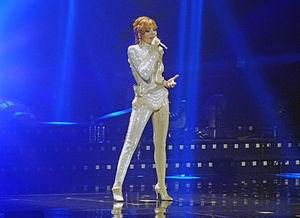
Mylène Farmer lors du concert Timeless 2013, le 10 septembre 2013 à Paris-Bercy, France.
La chanson française désigne un ensemble de genres de compositions musicales en France dont les plus anciennes datent de la fin du Moyen Âge et de la Renaissance. La plus vieille chanson française est probablement la Cantilène de sainte Eulalie, premier texte « littéraire » de langue française du IXᵉ siècle. Le plus vieil air que l'on chante encore est Le Carillon de Vendôme du XVᵉ siècle. La chanson française peut-être différenciée selon les époques.Depuis, on retrouve tout au long de l'histoire des danses et des compositions qui sont à l'origine des chansons populaires. Le genre musical se définit par la mise en valeur de la langue française ancienne ou moderne, avec en particulier la référence à des maîtres et modèles hérités de la littérature poétique de langue française et par opposition aux formes dominantes anglo-saxonnes, de l’industrie musicale.
Mylène Farmer, de son vrai nom Mylène Jeanne Gautier, née le 12 septembre 1961 à Pierrefonds, au Québec, est une auteure-compositrice-interprète, productrice et actrice franco-canadienne.
Timeless 2013 est la sixième tournée de Mylène Farmer, qui a eu lieu du 7 septembre au 6 décembre 2013 traversant 5 pays dont la France.